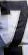
Number: 7